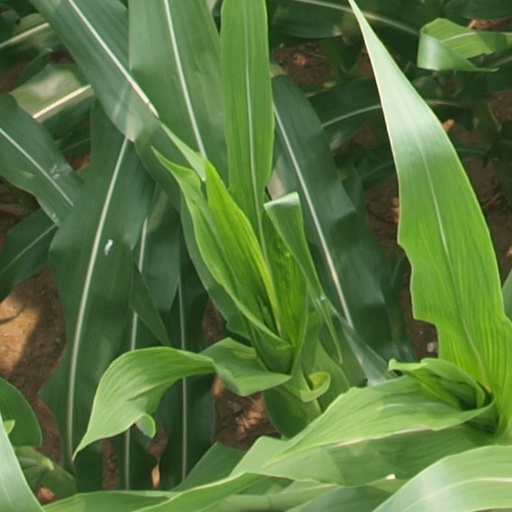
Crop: maize; corn